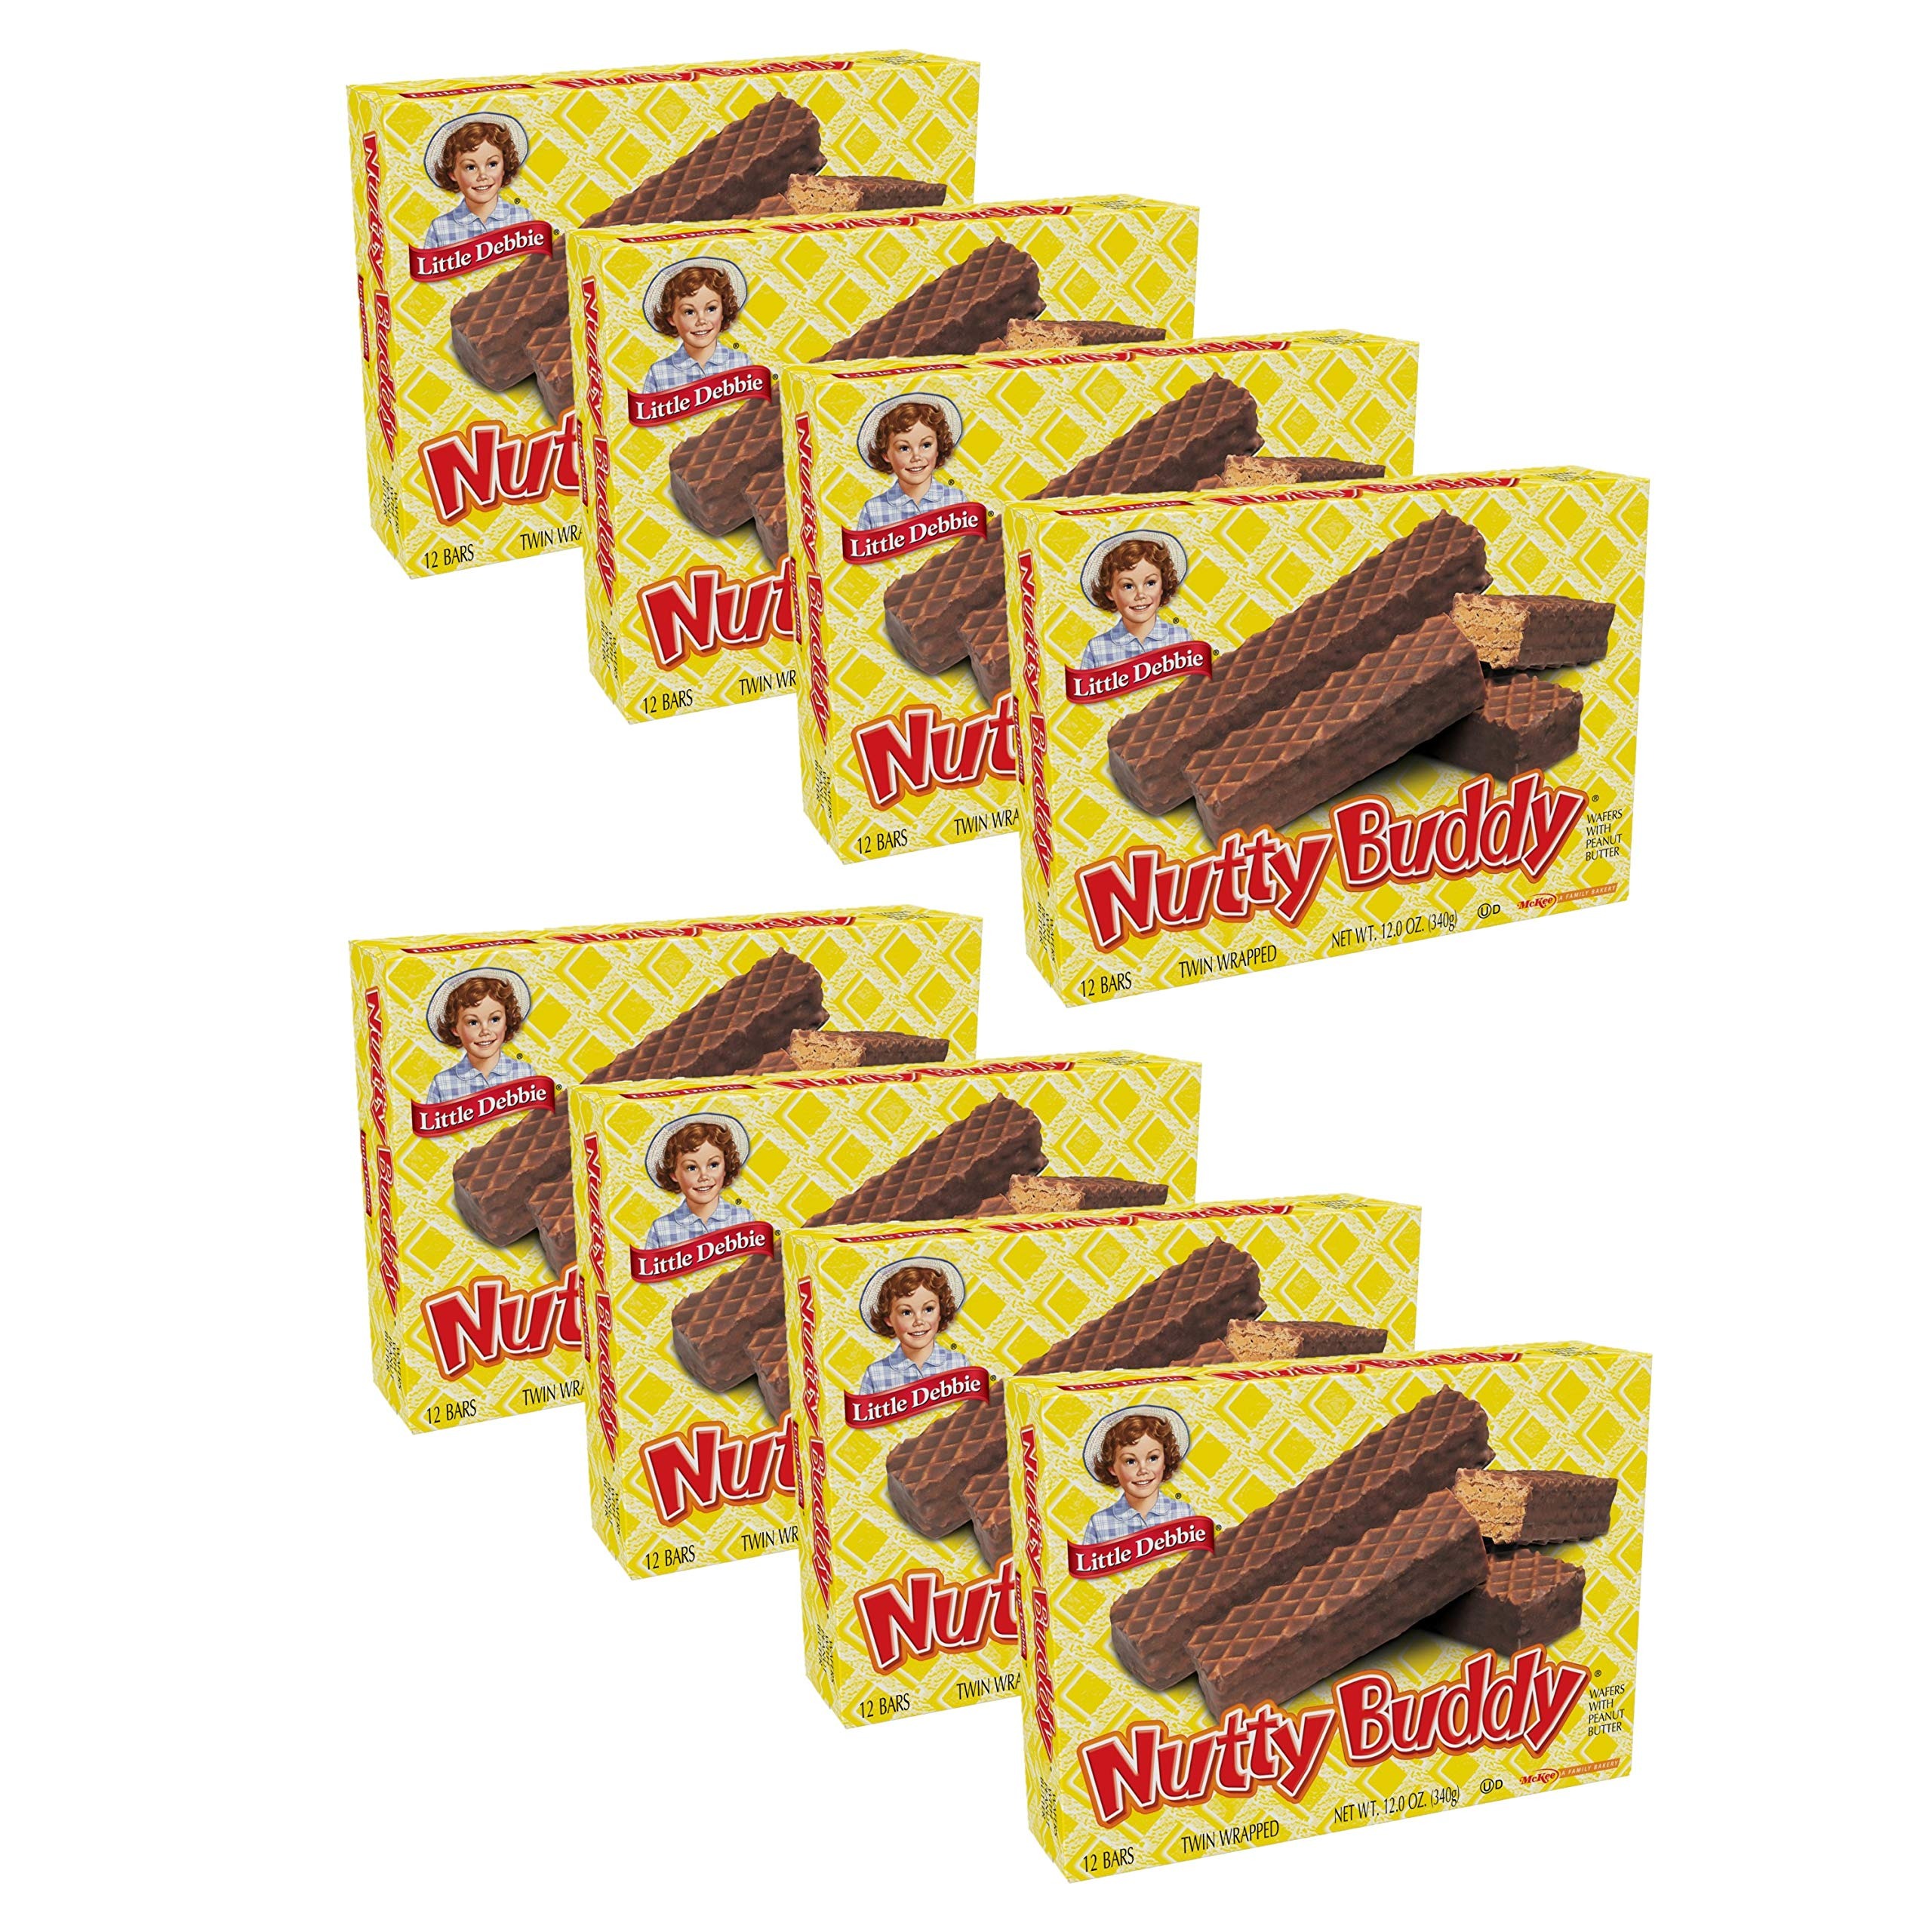
Item Name: Little Debbie Nutty Bars Wafer Bar 12 Oz (8 Boxes)
Bullet Point 1: 8 Boxes of Little Debbie Nutty Buddy Wafer Bars
Bullet Point 2: 96 twin-wrapped crunchy wafer bars layered with peanut butter creme and covered in fudge
Bullet Point 3: The irresistible sensation of a Nutty Buddy Wafer Bars features a classic crunch with each bite, layers of delicious peanut butter creme, and a lightly covered fudge coating covering each bar so the iconic crisscross pattern of the wafer shows through.
Bullet Point 4: A quintessential treat since 1964, Nutty Buddy Wafer Bars were one of the first multipack creations by the Little Debbie snack company.
Product Description: 8 Boxes of Little Debbie Nutty Buddy Wafer Bars have 96 twin-wrapped crunchy wafer bars that are layered with creamy peanut butter and coated in chocolate. The irresistible taste of Nutty Buddy Wafer Bars features a classic crunch in every bite, with layers of delicious peanut butter and a light fudge coating that reveals the iconic crisscross pattern of the wafer.
Value: 96.0
Unit: Ounce

Price: 2.97